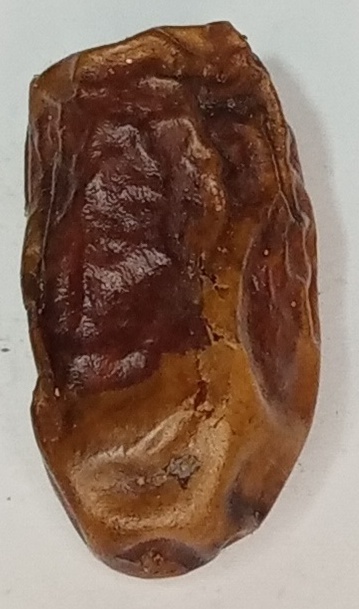
Variety: gajar
Size: small
Grade: grade-3